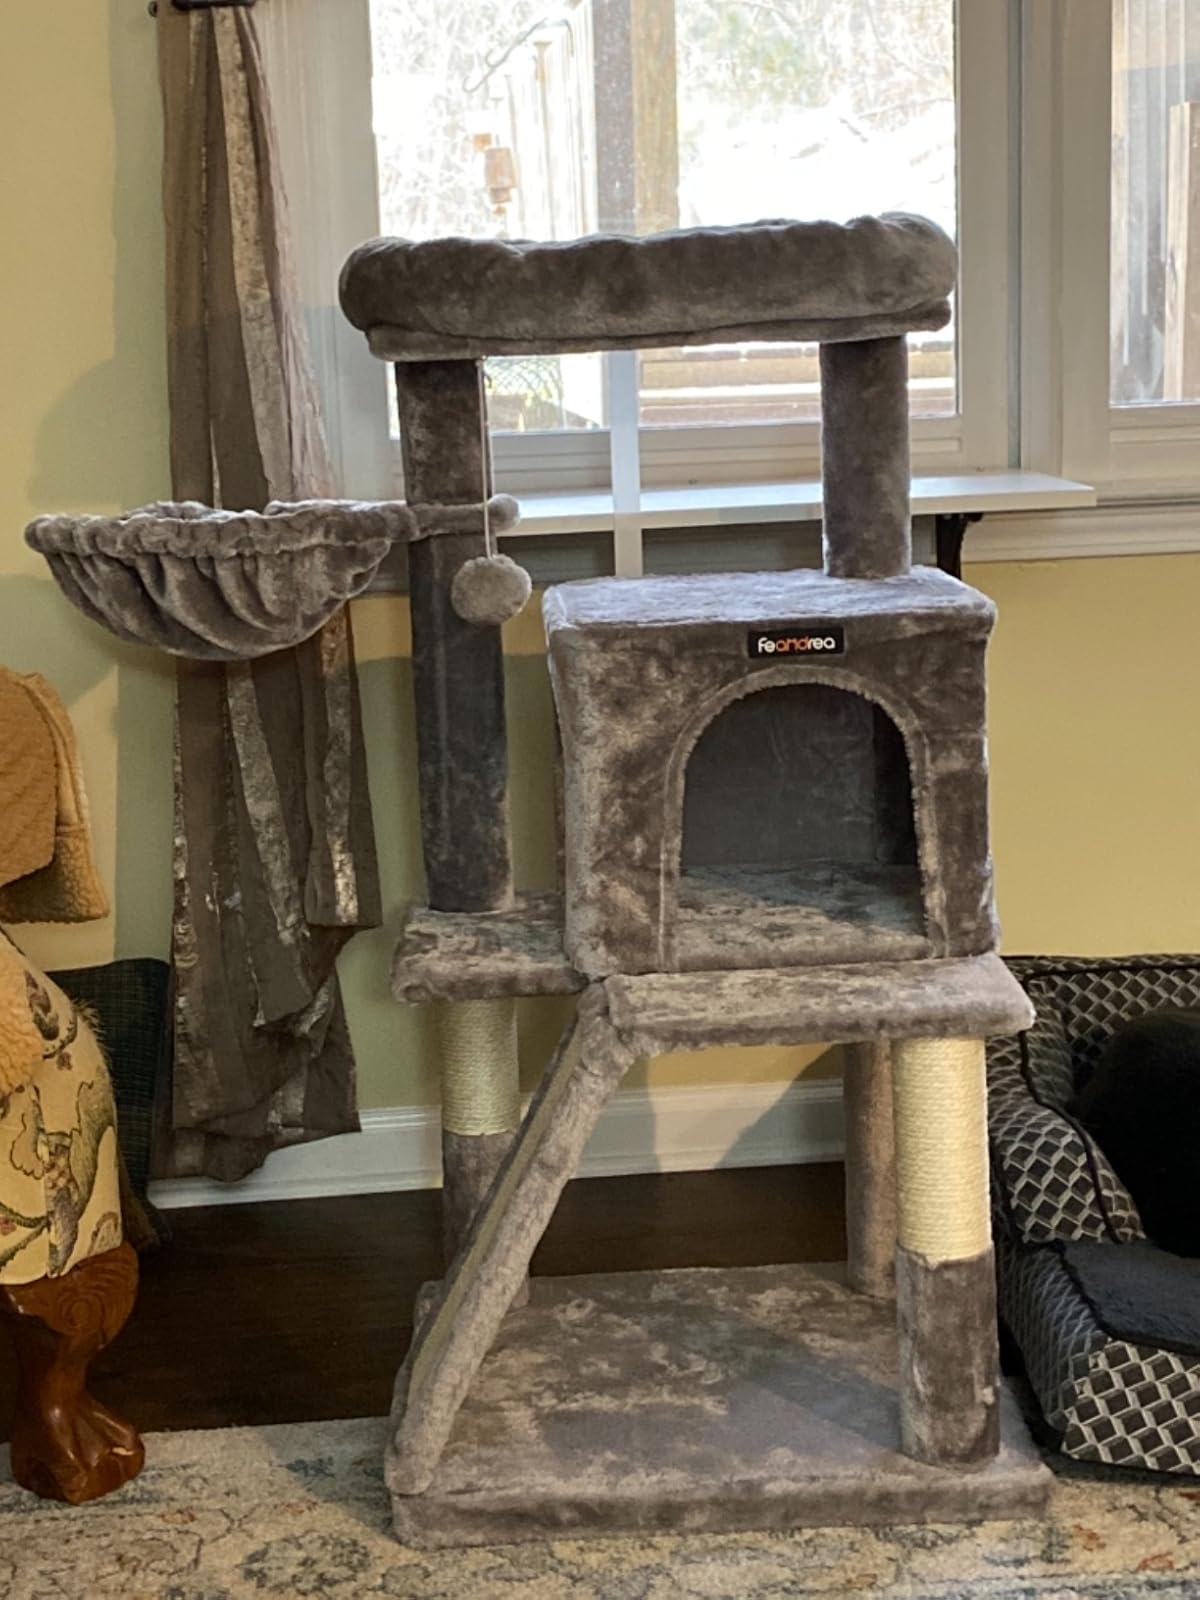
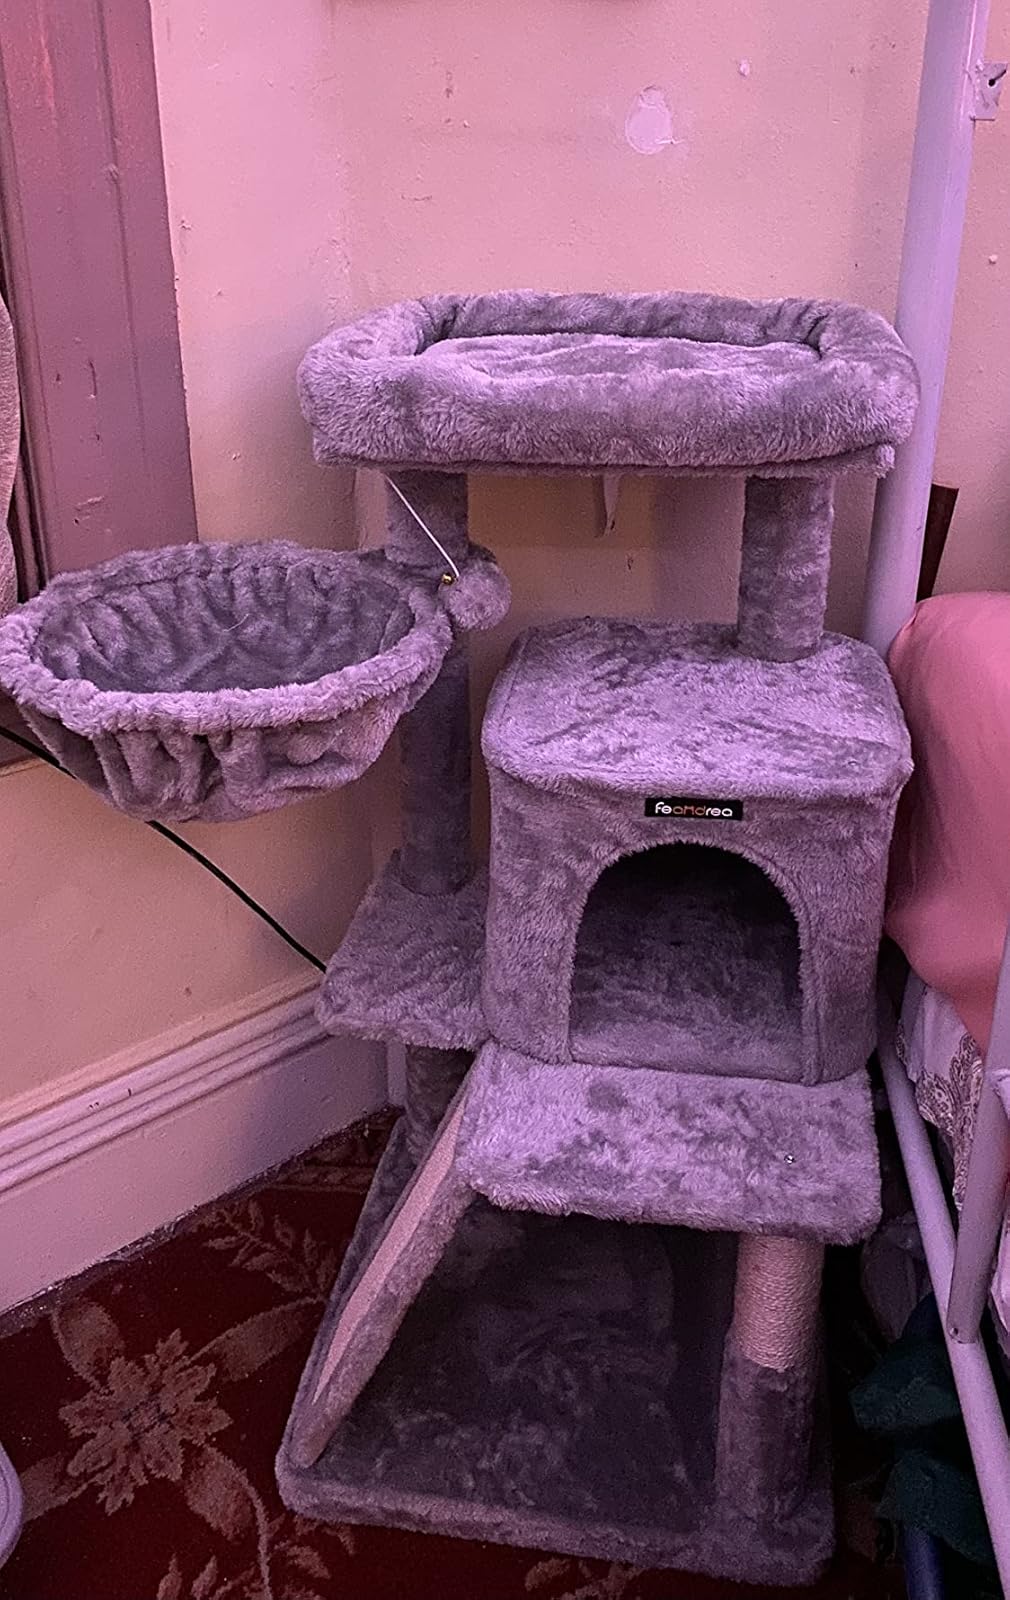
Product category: items_cat tree
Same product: yes